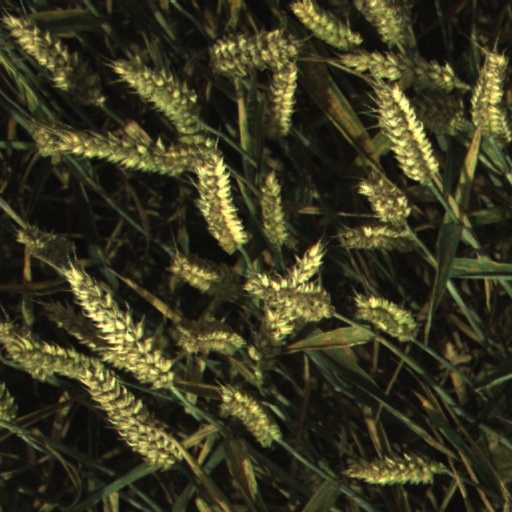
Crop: wheat